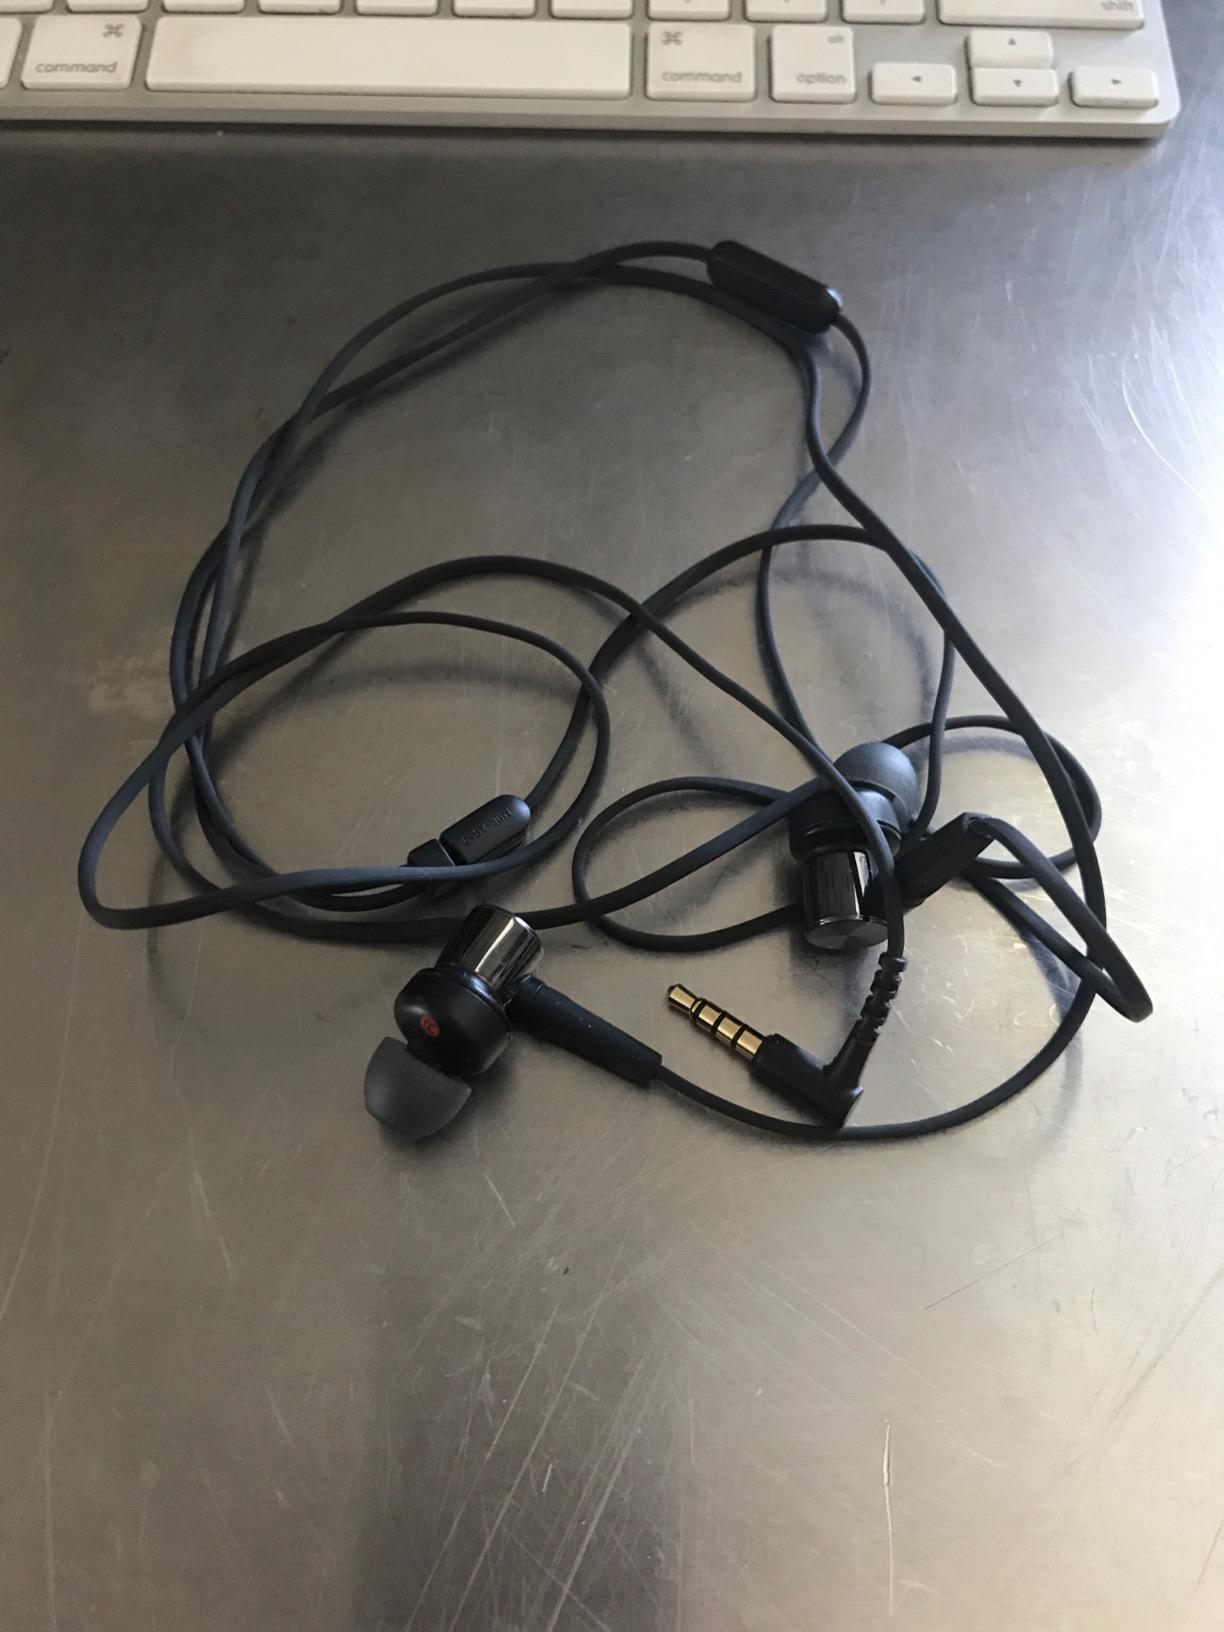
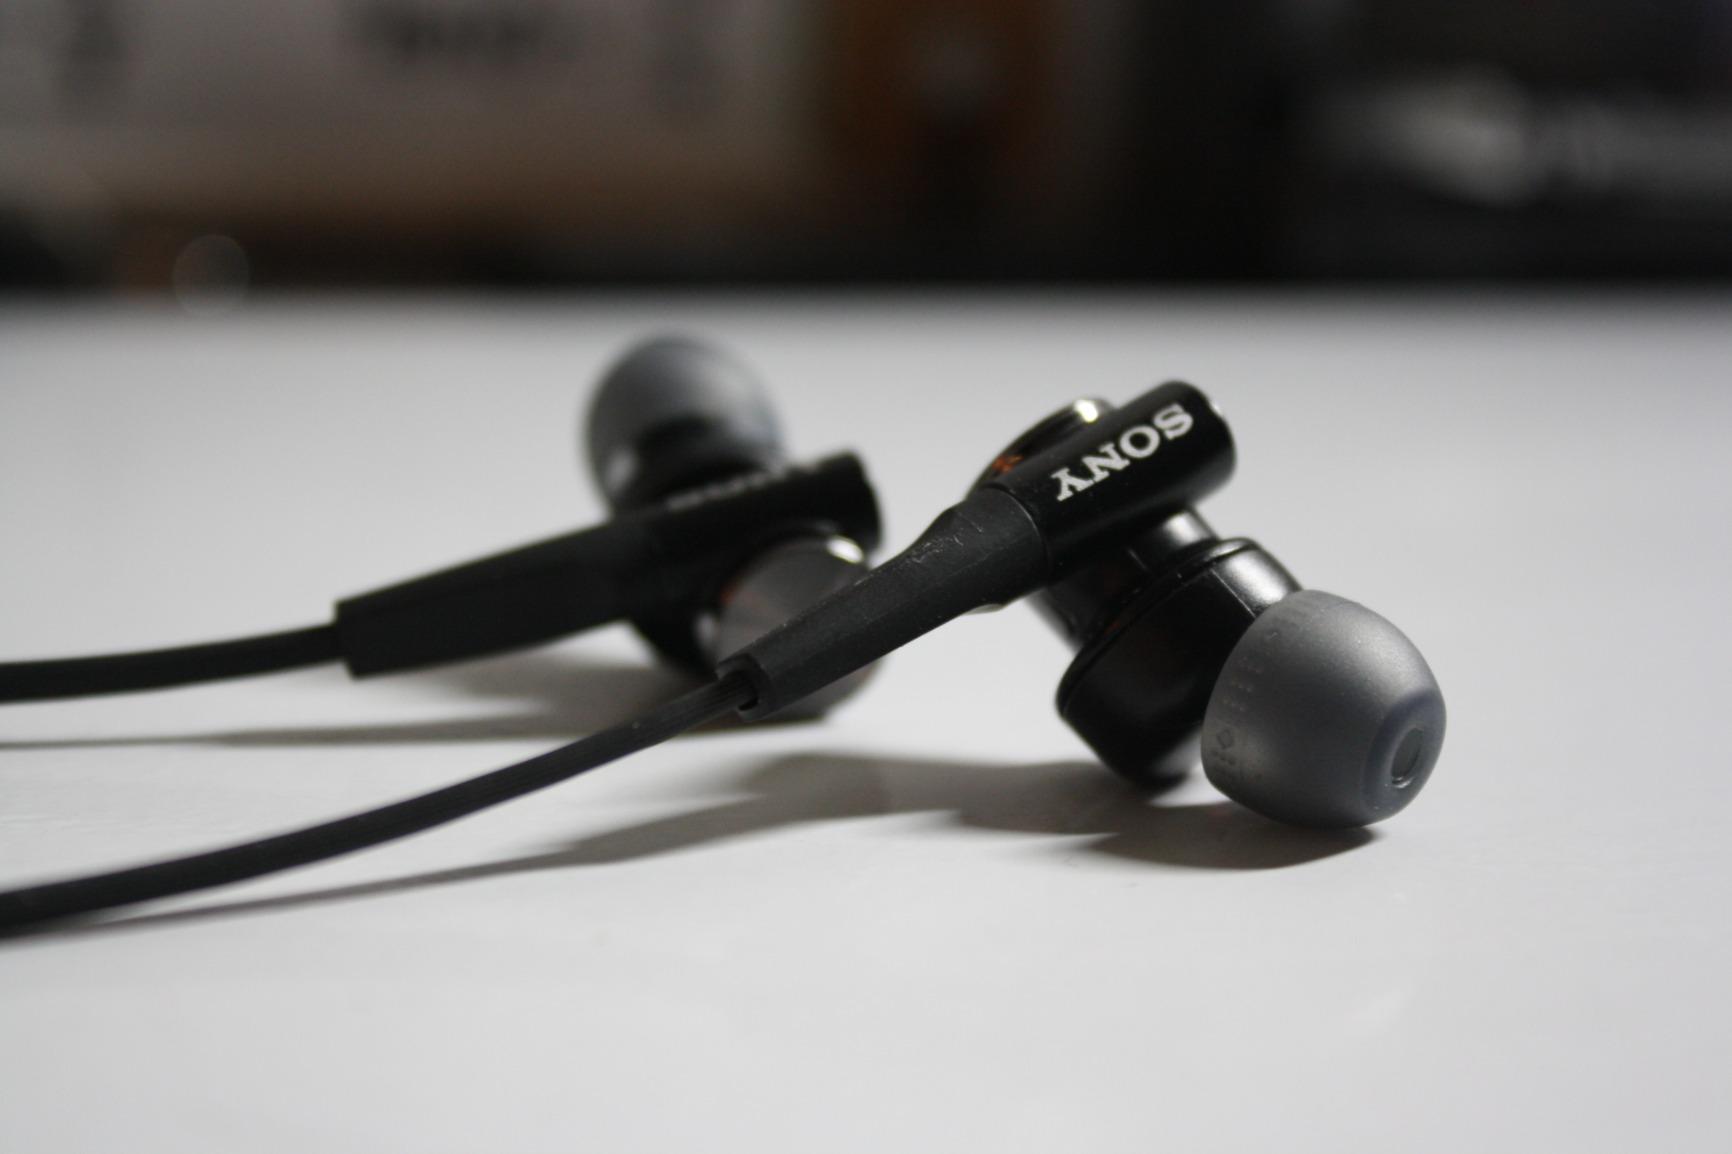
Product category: headphones
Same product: yes